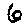
Label: 6